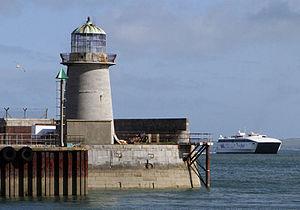
Le phare d'Holyhead Mail est un ancien phare situé sur la jetée de Salt Island dans le port d'Holyhead au nord-ouest d'Anglesey, au Pays de Galles.